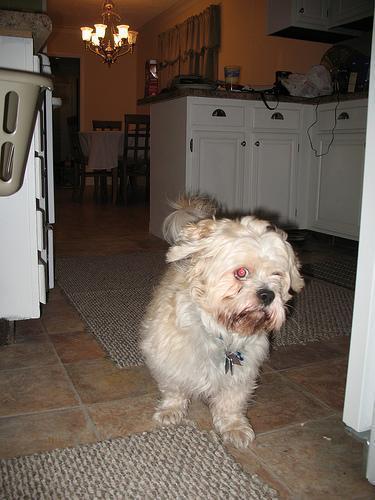
Lhasa